GWR 3700 Class 3440 City of Truro

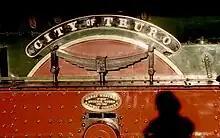
"City of Truro"s nameplate and worksplate, recording that it was the 2000th loco to be built at Swindon Works in April 1903

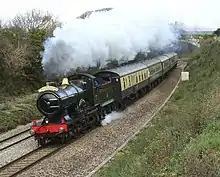
"City of Truro" returns to Truro

In 1957, "City of Truro" was returned to service by British Railways Western Region. The locomotive was based at Didcot, and was used both for hauling special excursion trains and for normal revenue services, usually on the Didcot, Newbury and Southampton line, and was renumbered back to 3440, and repainted into the ornate livery it carried at the time of its speed record in 1904. It was withdrawn for a second time in 1961. In 1962, it was taken to Swindon's GWR Museum where, renumbered back to 3717 and in plain green livery with black frames, it stayed until 1984, when it was restored for the GWR's 150th anniversary celebrations the following year. After that, it was returned to the National Railway Museum, from where it was occasionally used on main line outings. In 1989, 3440 "City of Truro" went over to the Netherlands for 6 weeks to represent Great Britain and the National Railway Museum in the 150th anniversary celebrations of the Netherlands railways. It was only by chance that "City of Truro" made an appearance on the continent as the original choice was LNER A4 Mallard which failed a boiler test. A year later 3440 made a guest appearance in an exhibition called "National Railway Museum on Tour" which visited Swindon in 1990.